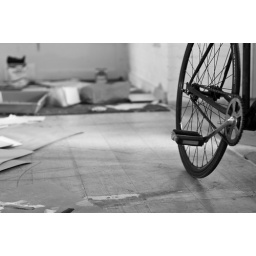
domesticity in black &amp;amp; white